Church of Our Lady of the Assumption, Villamelendro de Valdavia

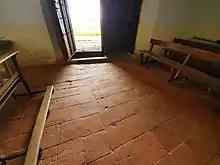
Floor with original terracotta tiles

The original terracotta floor of the main church remains intact and has been preserved. For much of the church's history graves were laid beneath the floor of the church. As a result, many of the tiles are today dented and have chipped edges on their edges as they were lifted and relaid into the floor. Because these burial plots were paid for, wealthier members of the congregation could afford to be buried closer to the altar, while most were buried in areas on the far end of the church. As space ran out beneath the nave of the church, a need for an exterior cemetery became apparent in the 18th century, but interior burials continued until the 19th century.